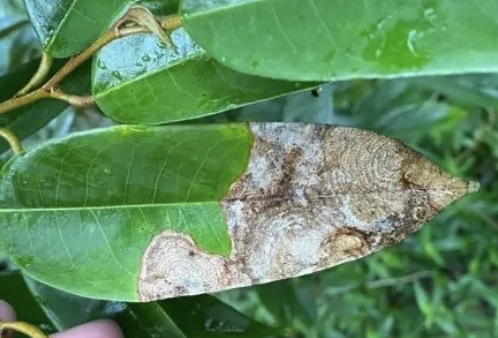
Label: anthracnose_disease